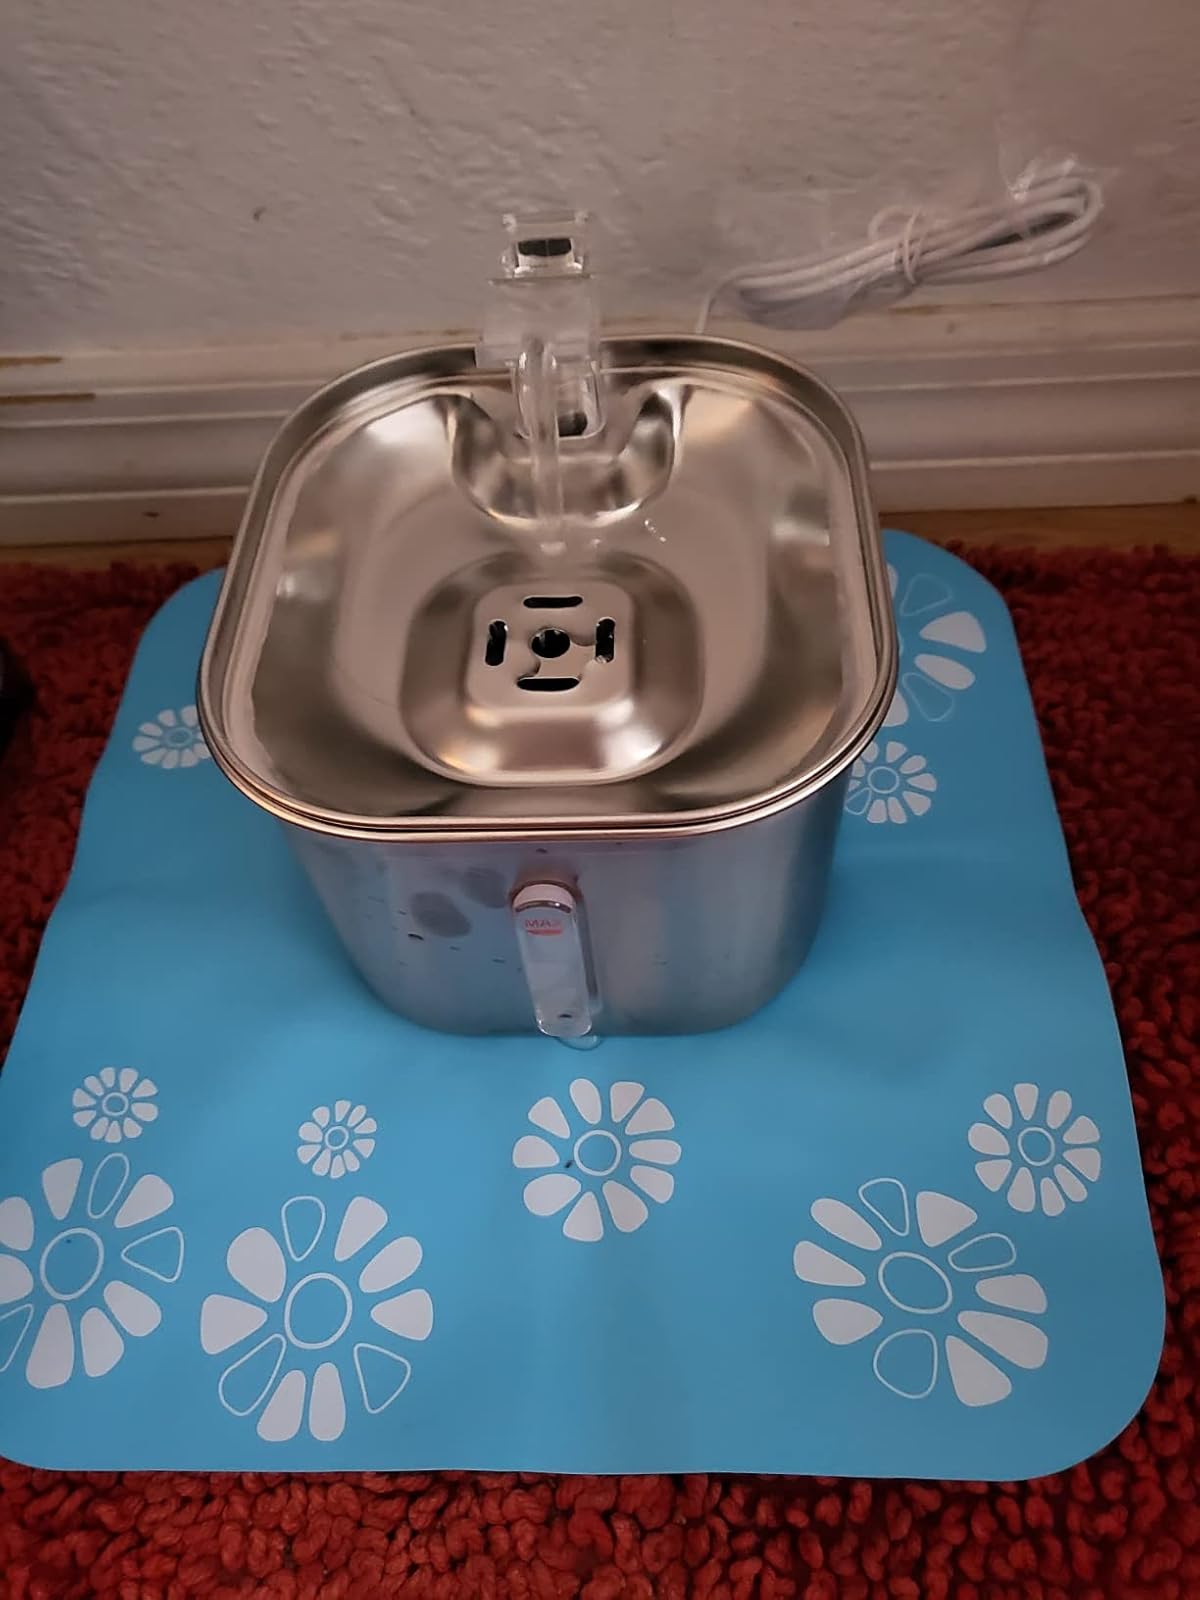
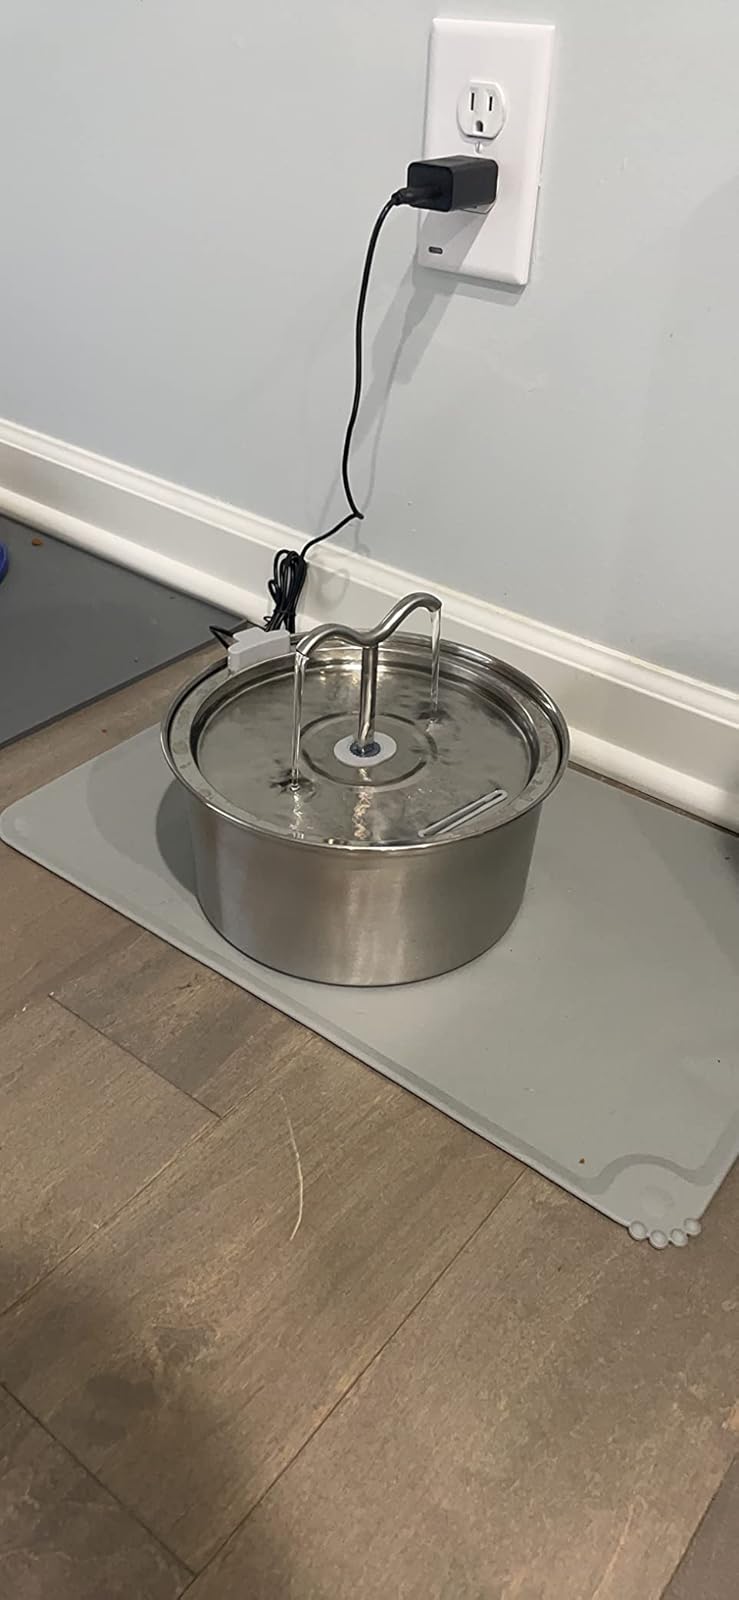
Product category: items_bowl
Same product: no